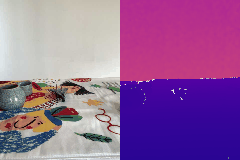
Label: plane